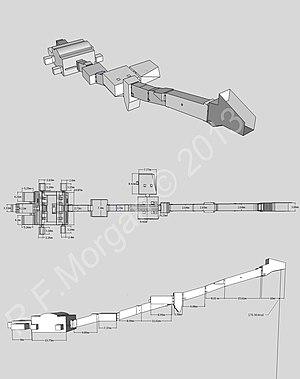
Situé dans la vallée des rois, dans la nécropole thébaine sur la rive ouest du Nil face à Louxor, KV 8 est le tombeau du pharaon Mérenptah de la XIXᵉ dynastie. C'est un tombeau situé au centre de l'oued principal de la vallée. KV8 est l'une des nombreuses tombes de la vallée à avoir été endommagées par les inondations. De nombreuses scènes ont été détruites à l'exception du haut des murs et du plafond de la chambre funéraire.